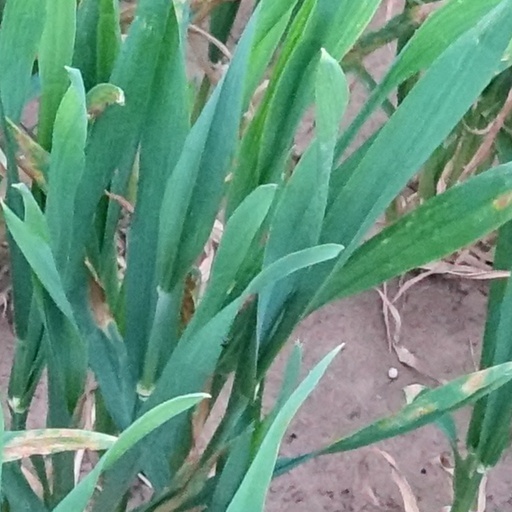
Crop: wheat